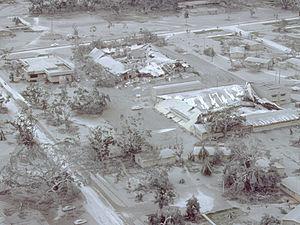
L'aéroport international Diosdado Macapagal, aussi désigné comme Aéroport International de Clark, est situé sur l'île de Luçon aux Philippines. Il porte le nom de l'homme d'État philippin Diosdado Macapagal, père de la présidente Gloria Macapagal-Arroyo.